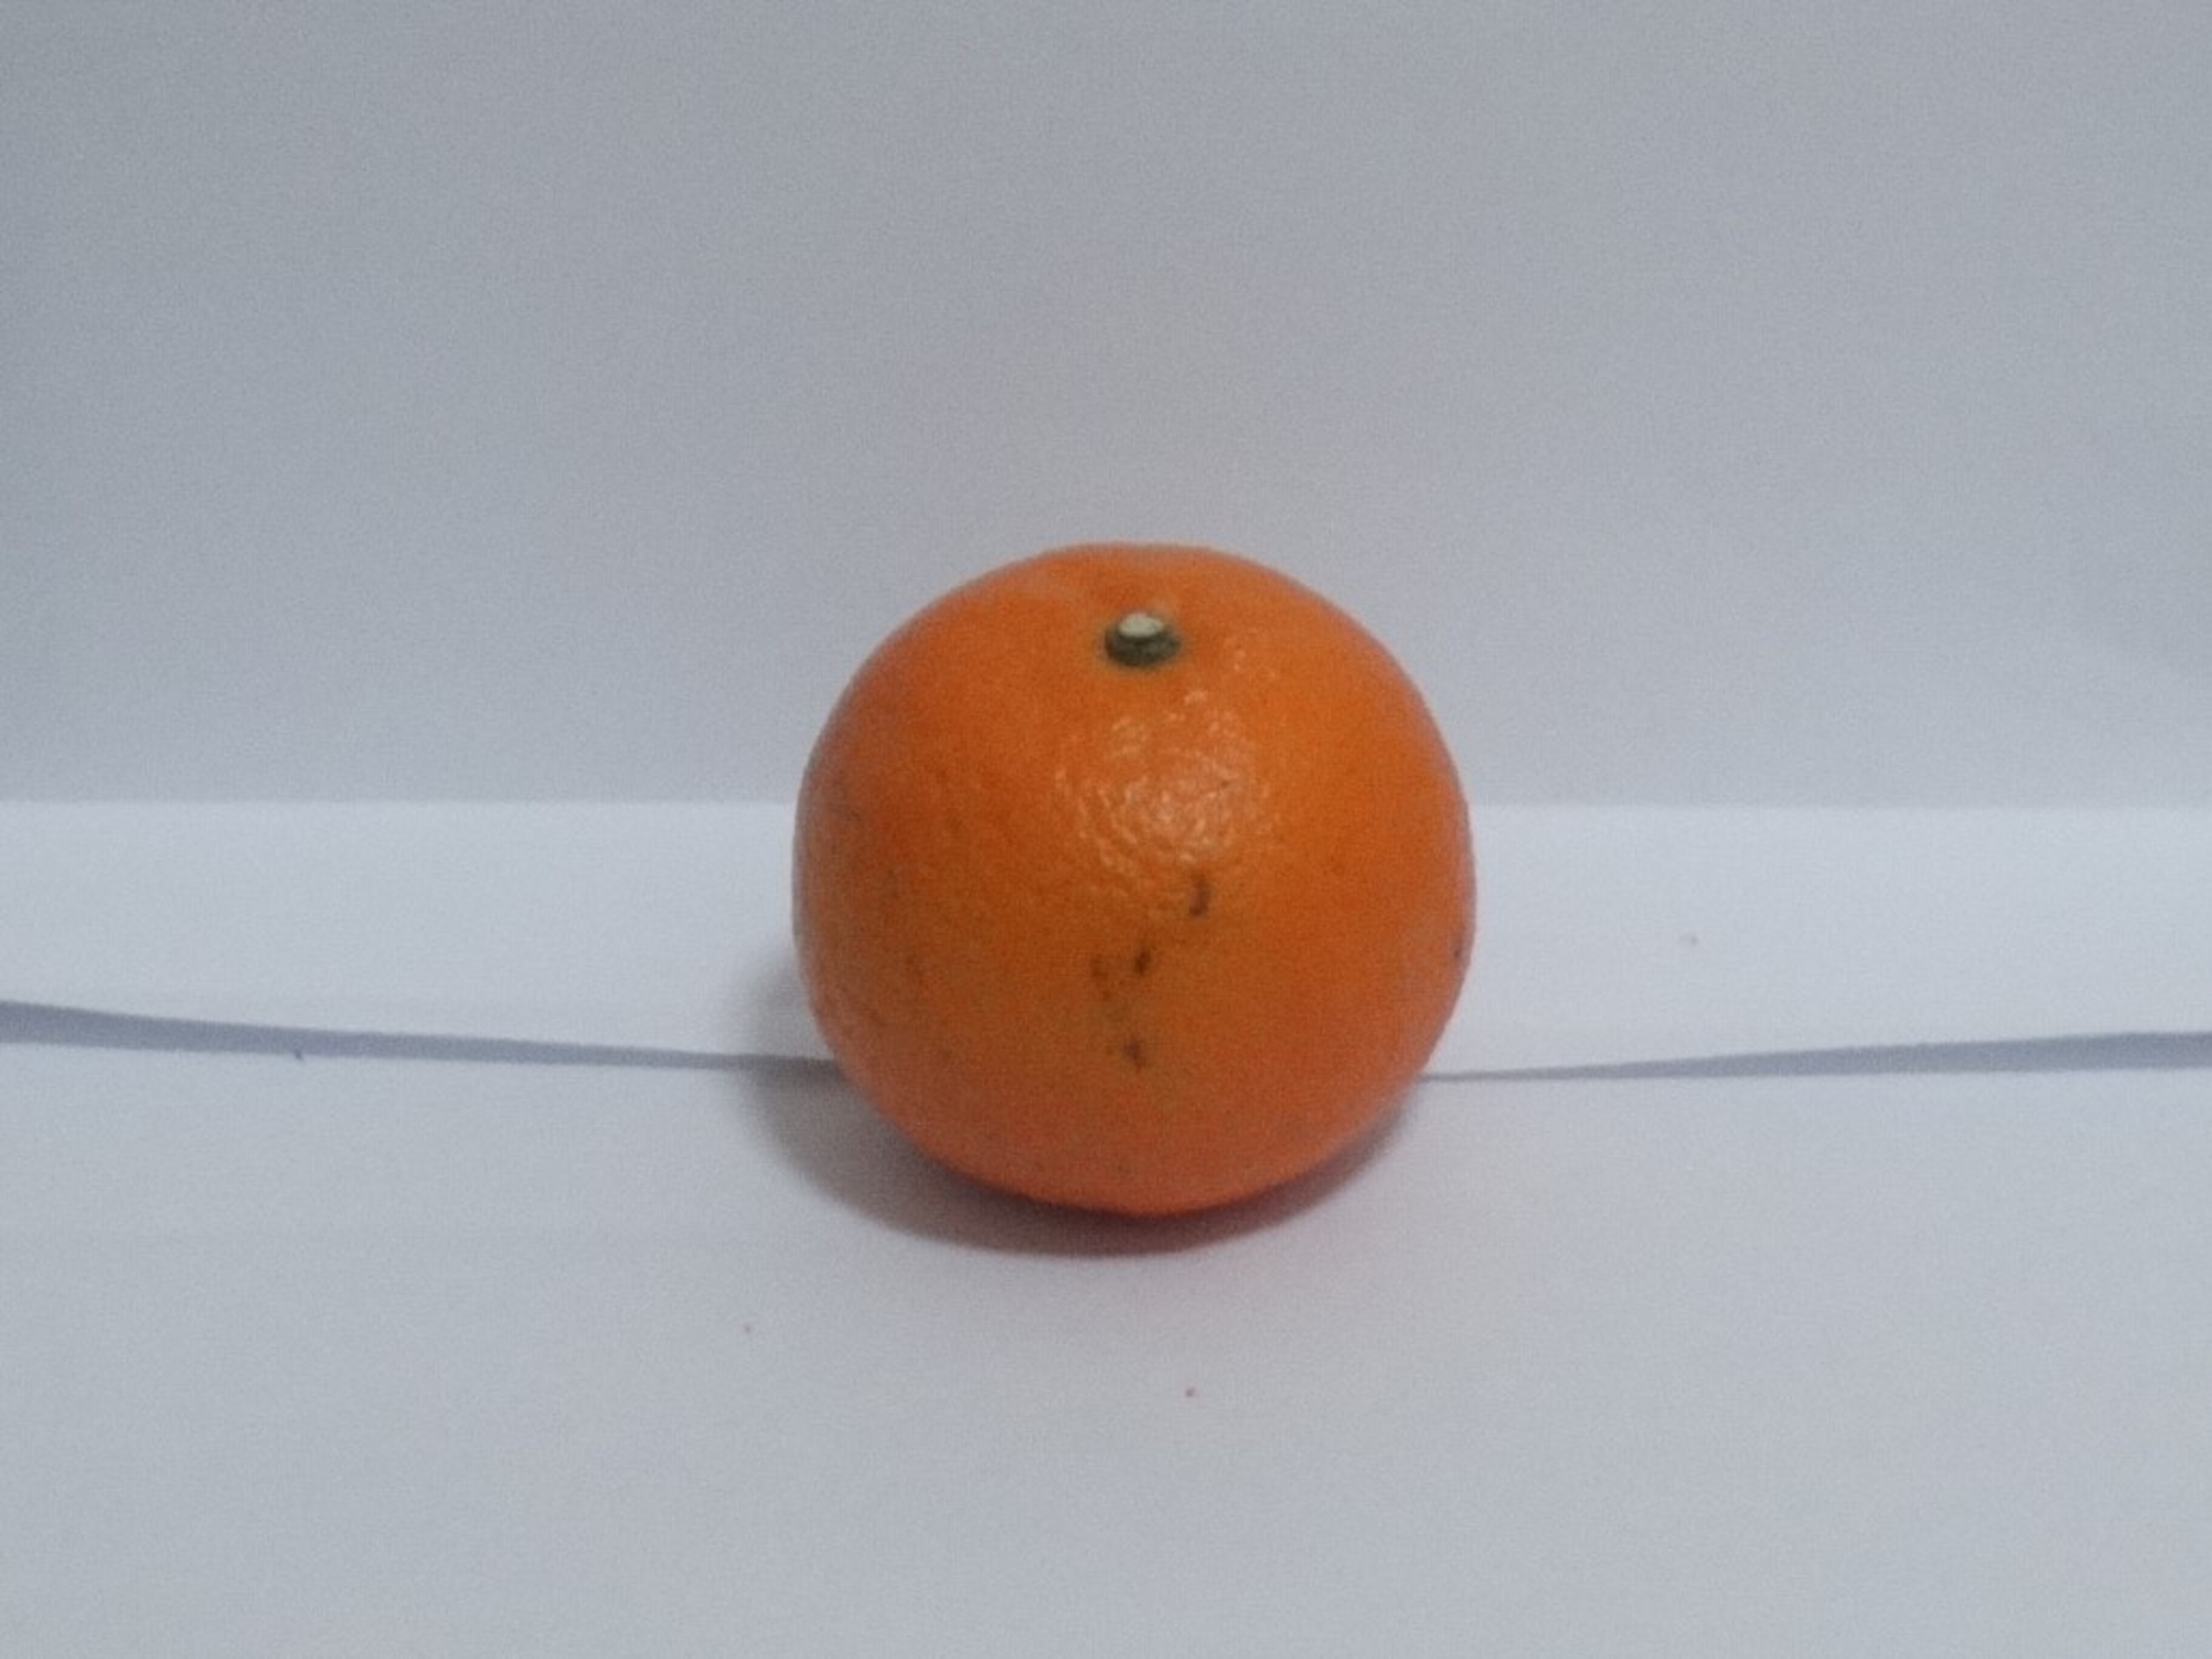
Citrus fruit variety: tankan